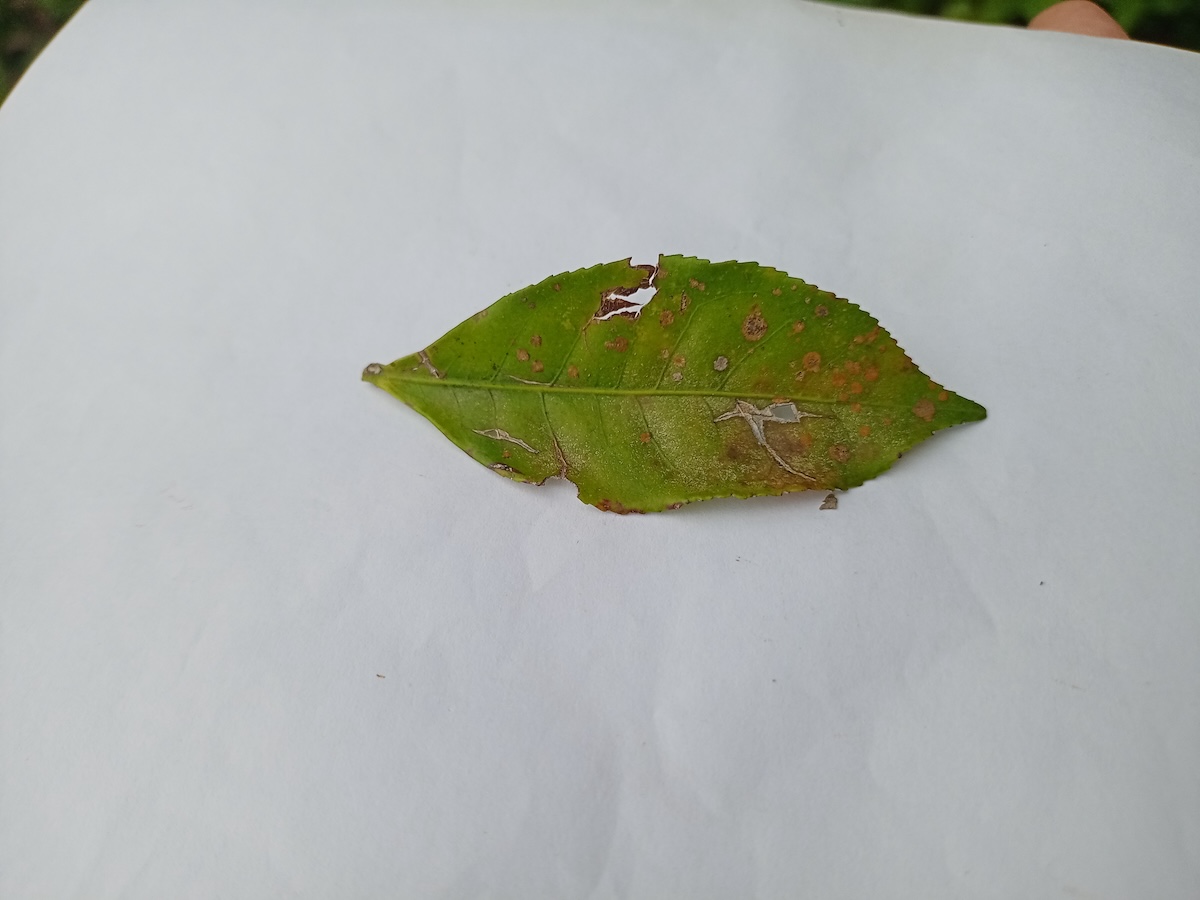
Label: Brown Blight